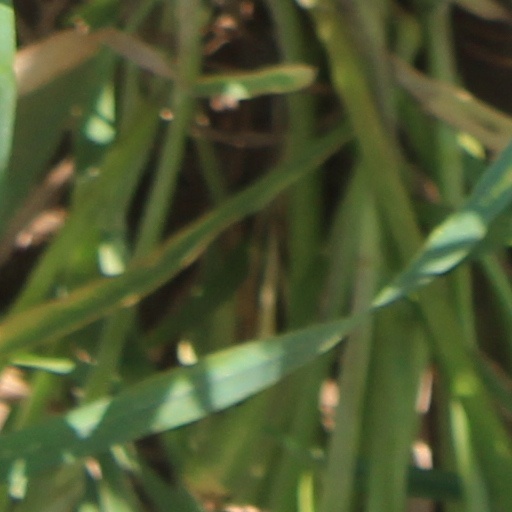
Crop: wheat